Red Cross of Constantine

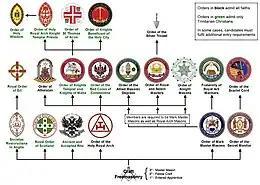
The position of the Red Cross of Constantine among the Masonic appendant bodies in England and Wales

Since at least the 18th century, Freemasonry has incorporated symbols and rituals of several Medieval military orders in a number of Masonic bodies, most notably, in the "Red Cross of Constantine" (derived from the Military Constantinian Order), the "Order of Malta" (derived from the Sovereign Military Order of Malta), and the "Order of the Temple" (derived from the historical Knights Templar), the latter two featuring prominently in the York Rite.